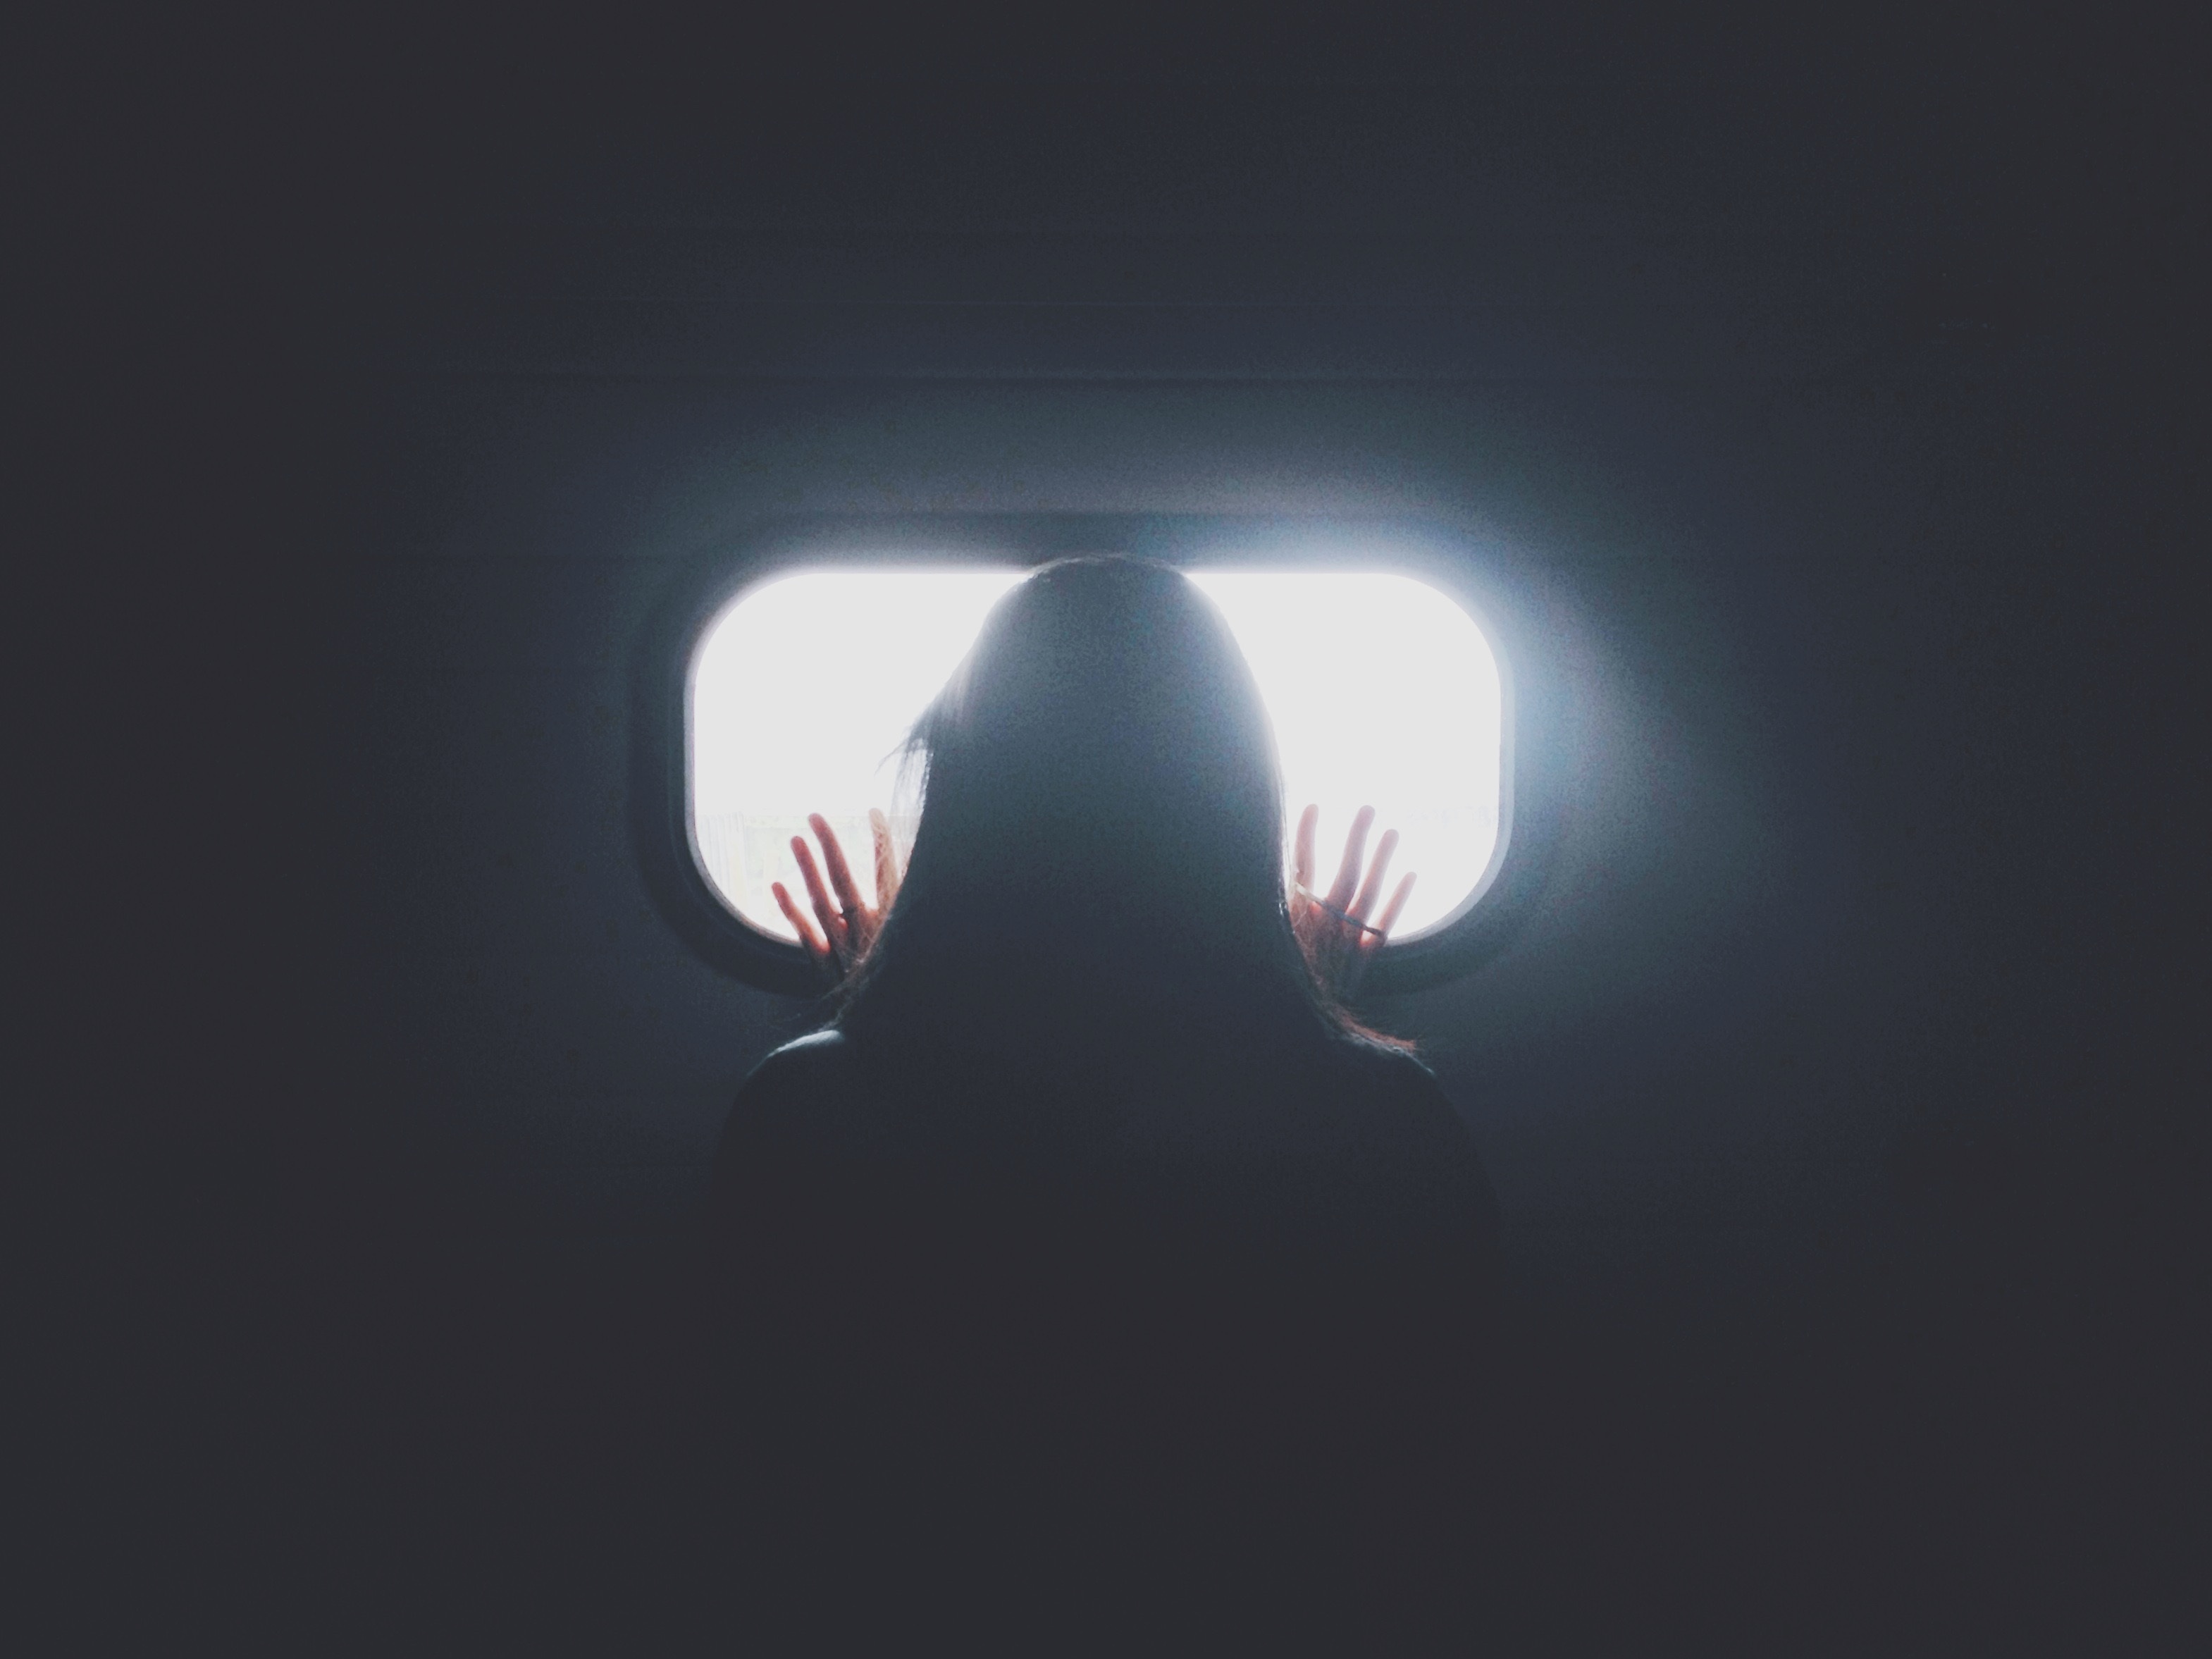
wing, light, wheel, cute, village, decoration, reflection, holiday, darkness, box, paper, close, lighting, toy, circle, ornament, garland, festival, logo, case, hide, cardboard, ornamental, wrapping, packaging, crescent, access, end, teddy, embellishment, buried, packing, furnishings, adornment, vermin, concealed, stuck, stuff, ornamentation, trapped, trappings, wrapper, conceal, knackery, knick, pasteboard, computer wallpaper